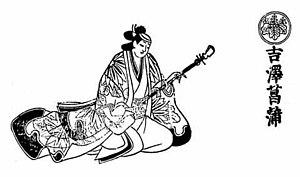
Yoshizawa Ayame I, né en 1673 - mort le 15 juillet 1729, est un ancien acteur japonais du genre théâtral kabuki et l'onnagata le plus célèbre de son époque. Ses pensées sur le jeu d'acteur, et sur le jeu des onnagata en particulier, sont recueillies dans Ayamegusa, « Paroles d'Ayame », section du fameux traité sur le jeu d'acteur du genre kabuki, Yakusha Rongo, les Analectes d'acteurs.
Les Analectes d'acteurs sont un recueil d'écrits du XVIIᵉ siècle et début du XVIIIᵉ sur la pratique et l'esthétique du jeu d'acteur de la forme théâtrale japonaise kabuki, compilé durant ou autour de l'ère Genroku (1688-1704). Bien qu'elles ne fournissent pas beaucoup d'informations directes sur les origines ou l'histoire du développement du kabuki dans les périodes précédentes, les œuvres collationnées sont écrites à une époque où la plupart des normes du kabuki se mettent en place et sont formalisées ; l'ouvrage reflète donc les philosophies et l'esthétique de l'une des périodes les plus formatrices du kabuki. L'une des versions les plus anciennes existantes a été initialement publiée en 1776, comme ensemble de livres d'impressions sur bois en quatre volumes. Il est difficile de savoir si les Analectes ont été imprimées en tant que collection avant cette date, mais les références aux « sept écrits » indiquent que les textes ont été considérés globalement comme un groupe, même s'ils n'ont pas été publiés de cette façon, depuis leur création au début du XVIIIᵉ siècle.